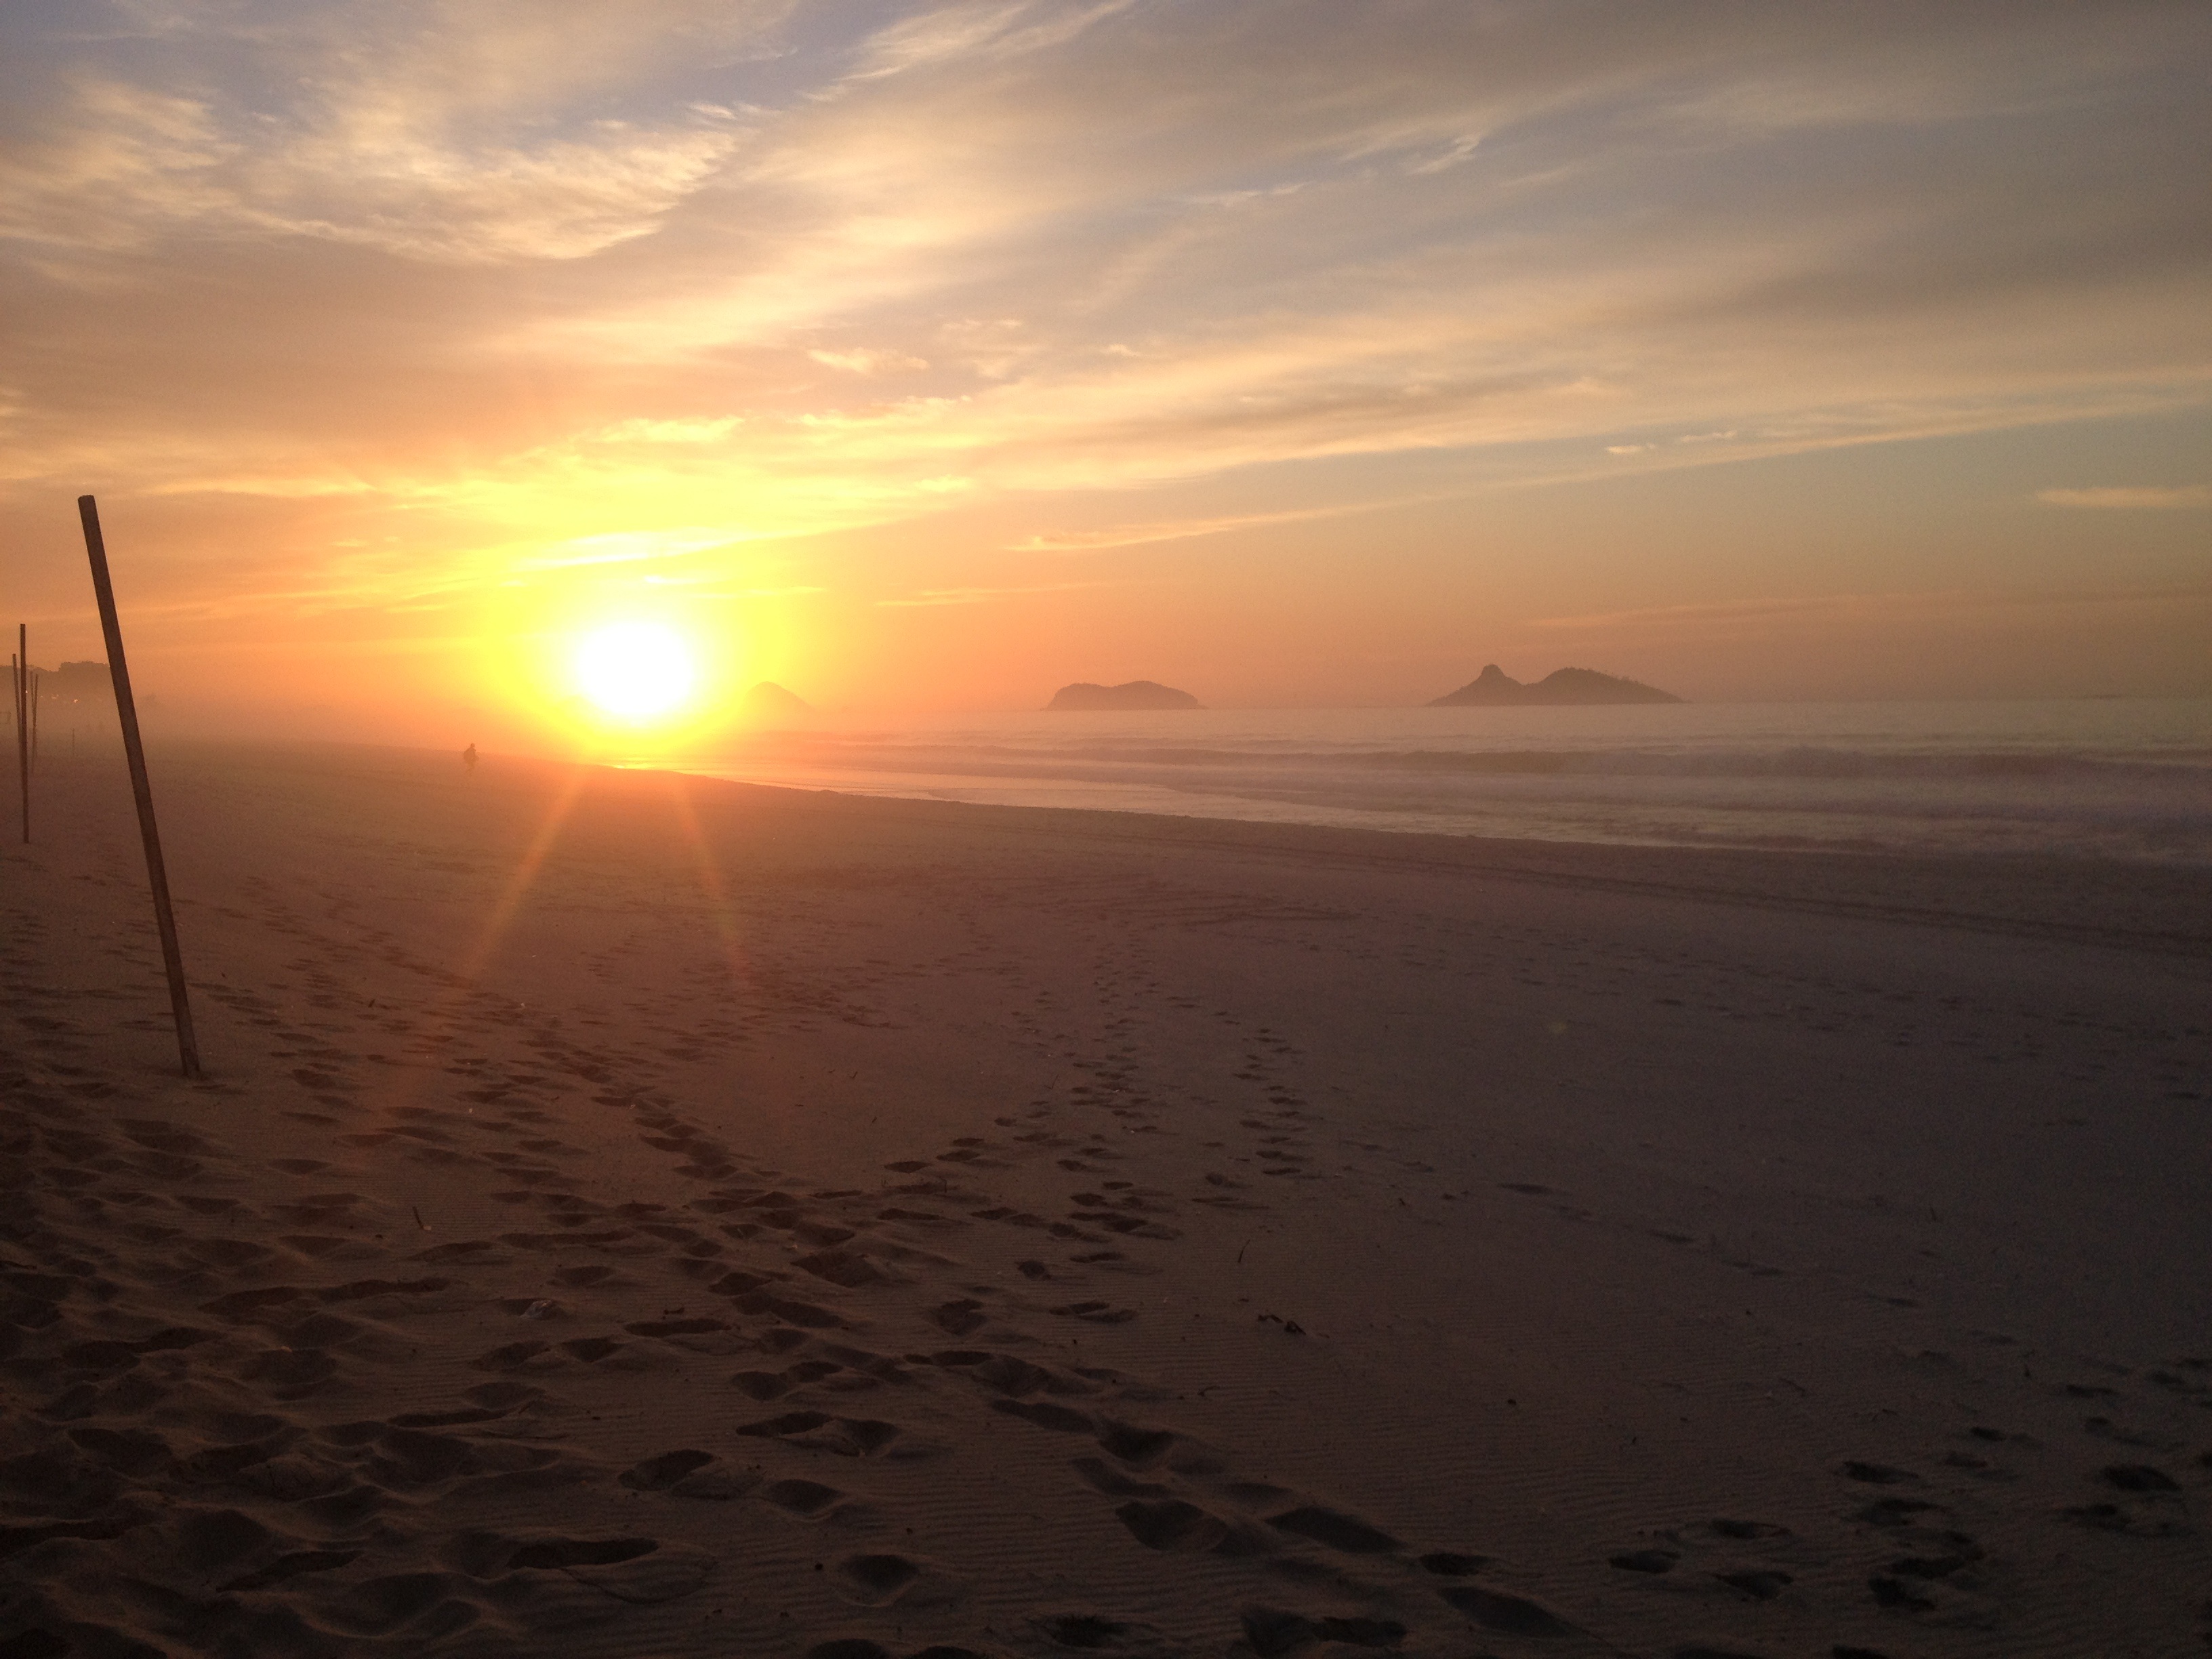
beach, landscape, sea, coast, nature, sand, ocean, horizon, light, sky, sun, sunrise, sunset, sunlight, morning, dawn, atmosphere, summer, dusk, evening, twilight, aurora, rio de janeiro, mar, sol, brazil, afterglow, rays of sunshine, natural environment